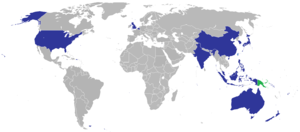
Ceci est une liste des représentations diplomatiques de la Papouasie-Nouvelle-Guinée.